Gary Bettman

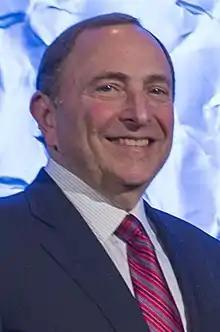
Bettman in November 2016

Gary Bruce Bettman (born June 2, 1952) is an American sports executive who serves as the commissioner of the National Hockey League (NHL), a post he has held since February 1, 1993. Previously, Bettman was a senior vice president and general counsel to the National Basketball Association (NBA). Bettman is a graduate of Cornell University and New York University School of Law. Bettman was elected to the Hockey Hall of Fame in 2018.